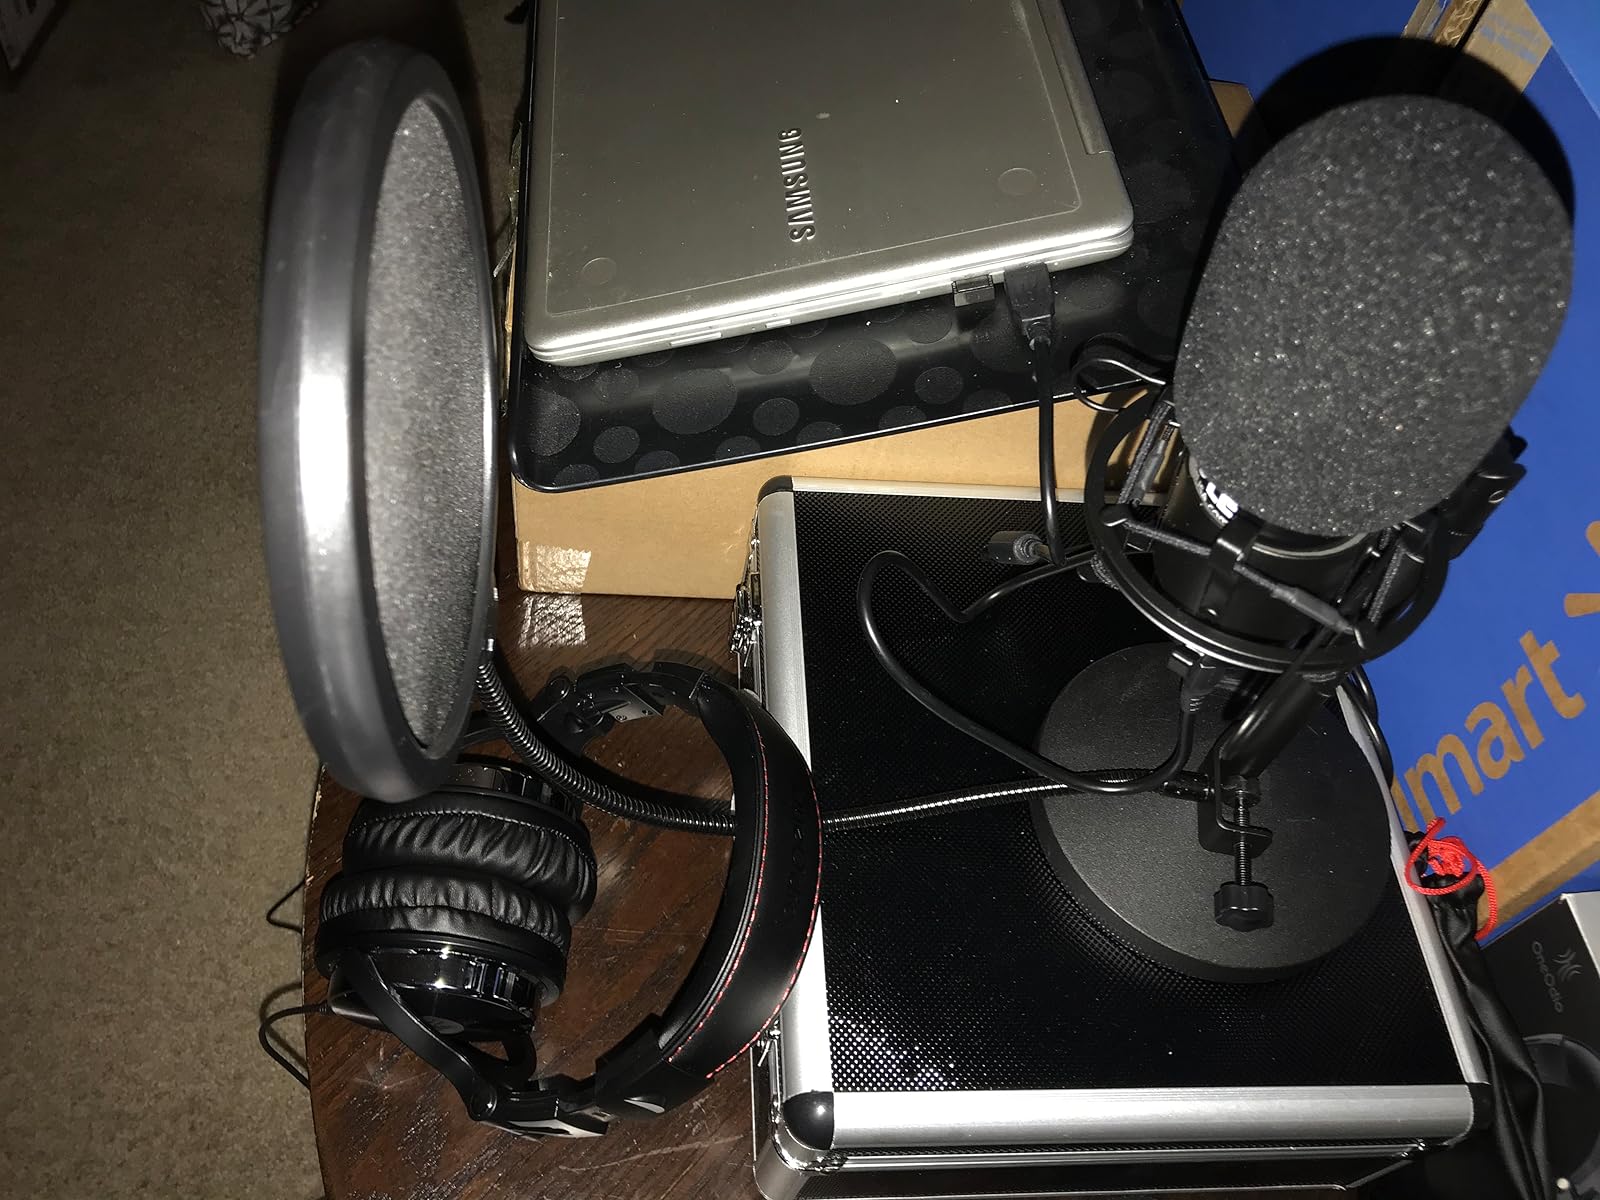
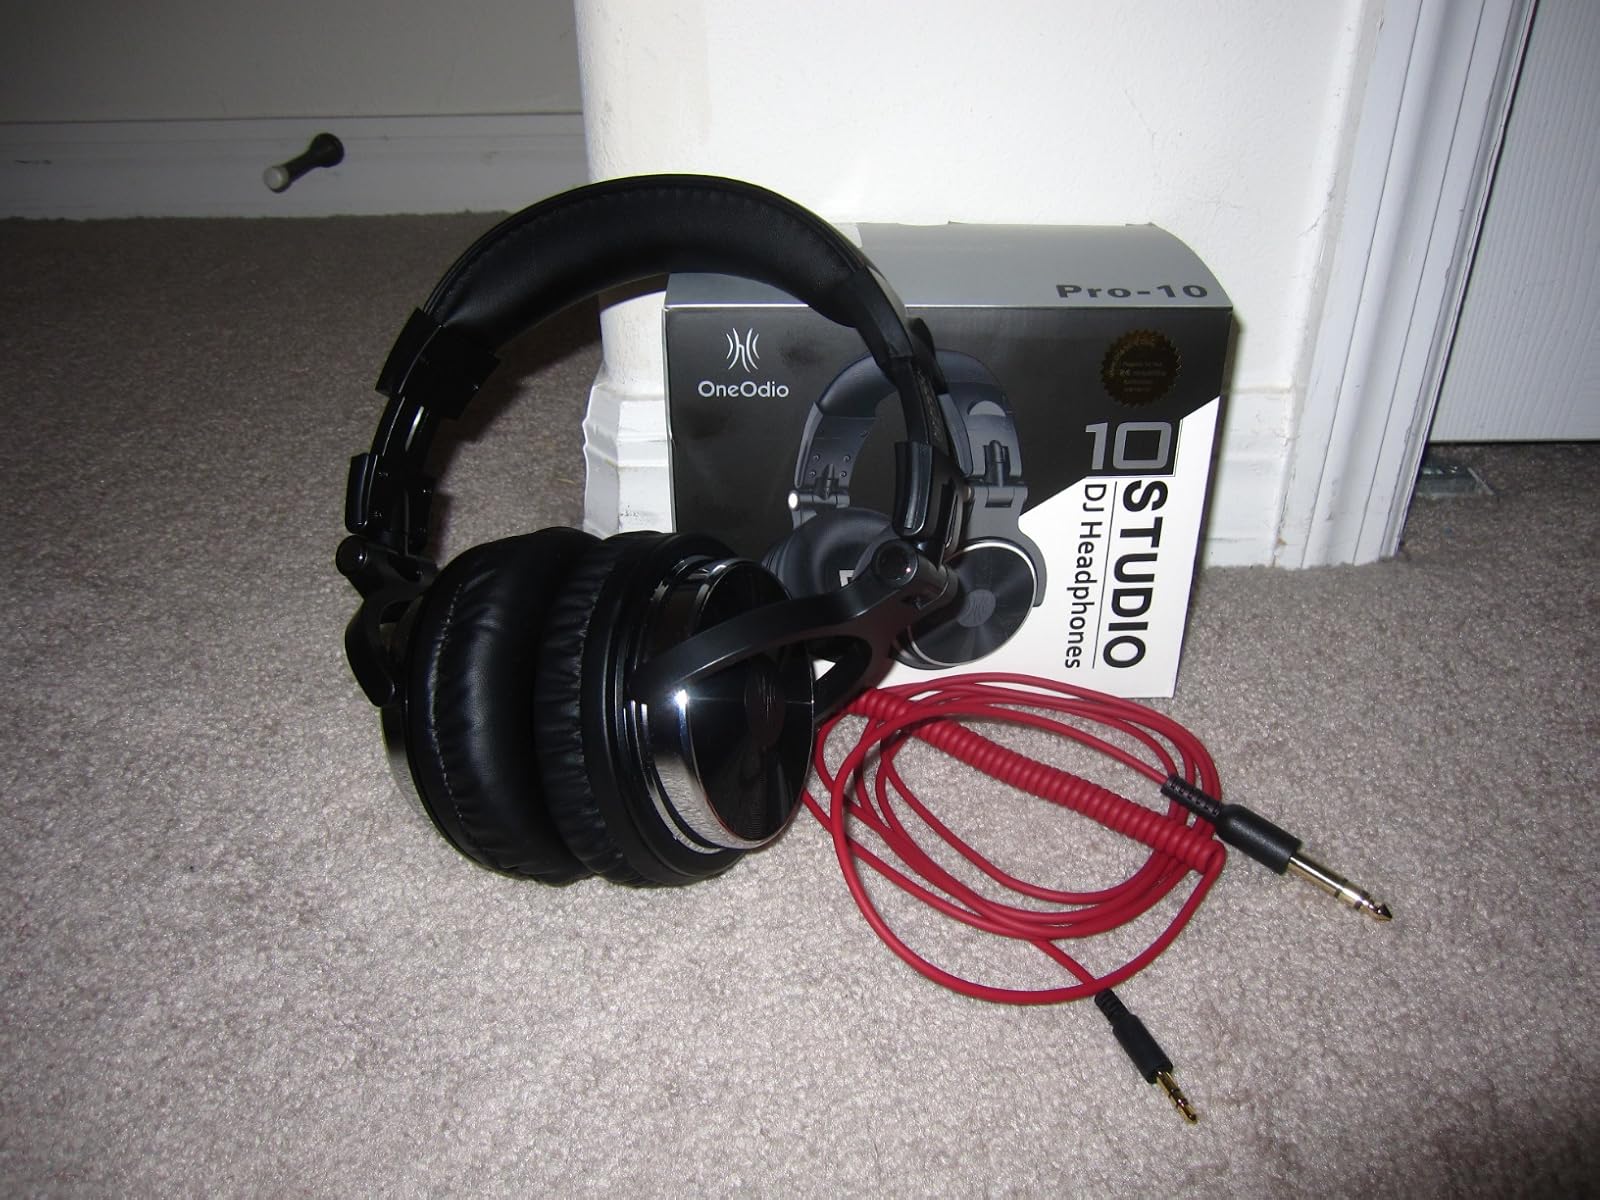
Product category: headphones
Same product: yes